Water skiing

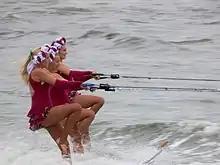
Water skiers performing at Sea World on the Gold Coast, Queensland, Australia

Water skiing (also waterskiing or water-skiing) is a surface water sport in which an individual is pulled behind a boat or a cable ski installation over a body of water, skimming the surface on one or two skis. The sport requires sufficient area on a stretch of water, one or two skis, a tow boat with tow rope, two or three people (depending on local boating laws), and a personal flotation device. In addition, the skier must have adequate upper and lower body strength, muscular endurance, and good balance.